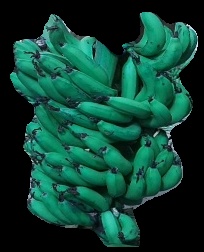
Variety: pachbale
Grade: grade3